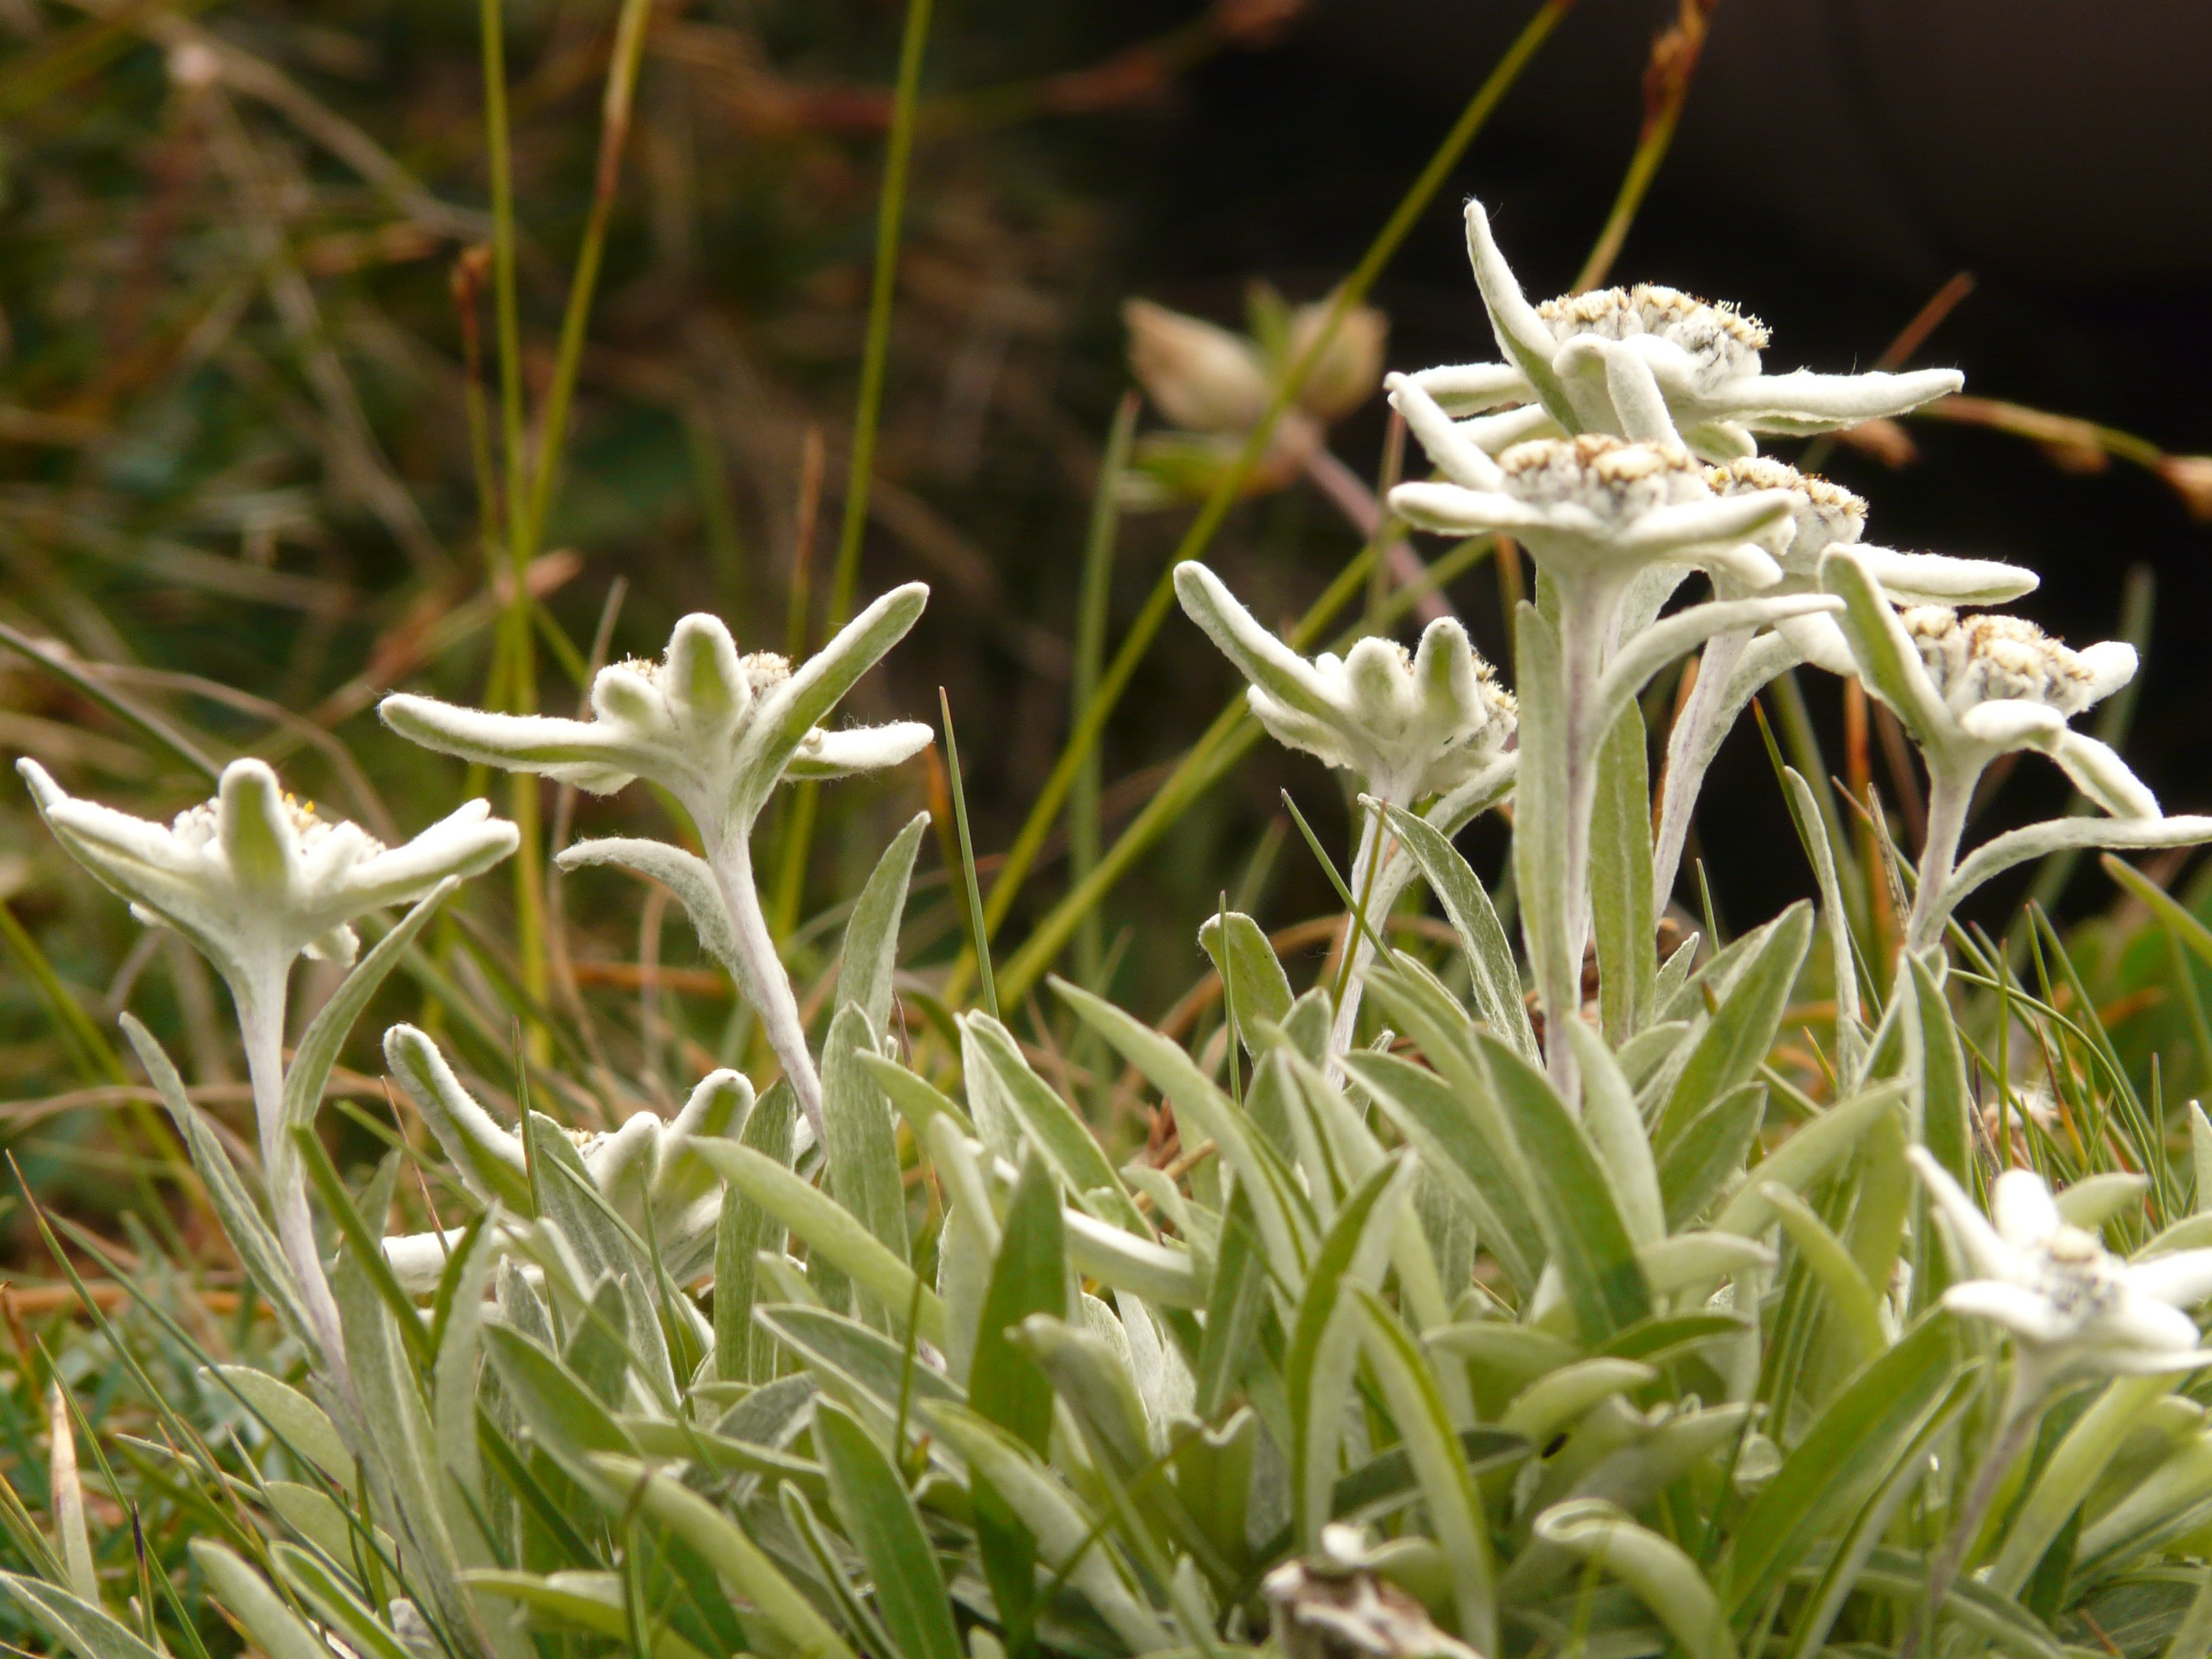
nature, grass, blossom, plant, white, lawn, leaf, flower, bloom, frost, green, herb, botany, flora, wildflower, close up, shrub, protected, macro photography, rarely, edelweiss, precious, flowering plant, alpine flower, grass family, land plant